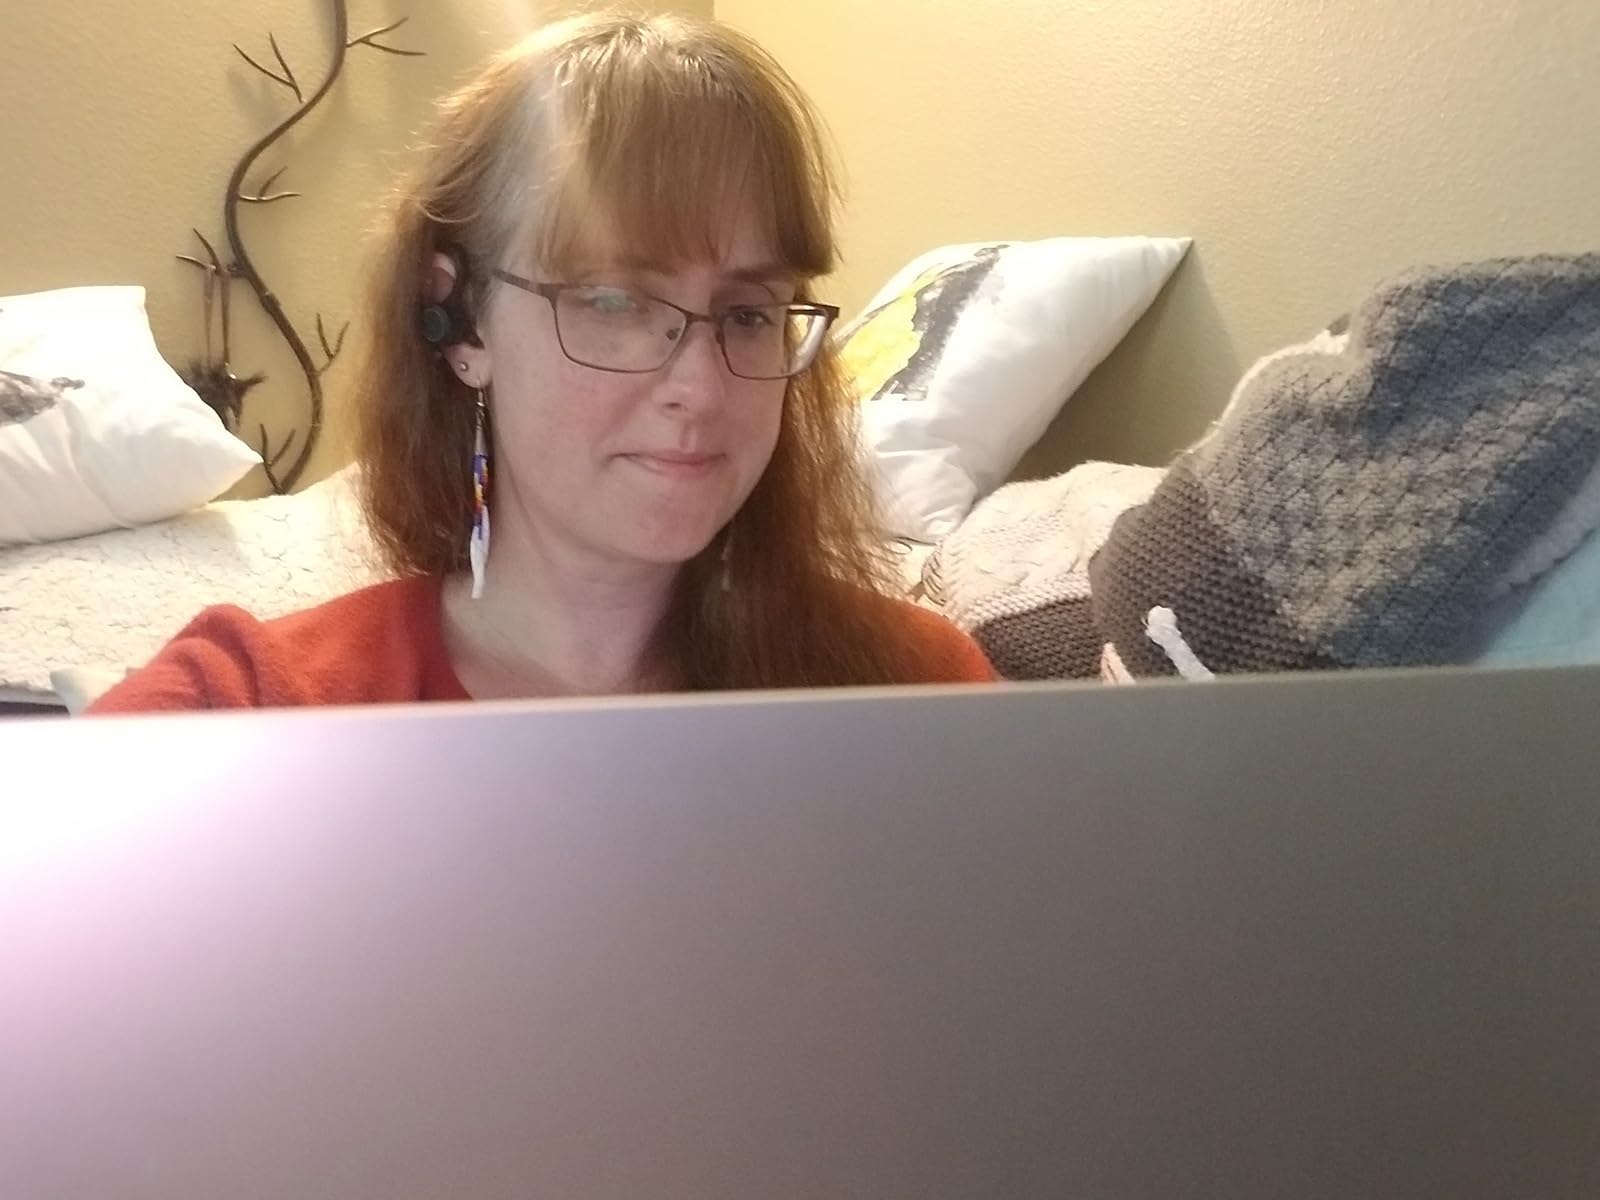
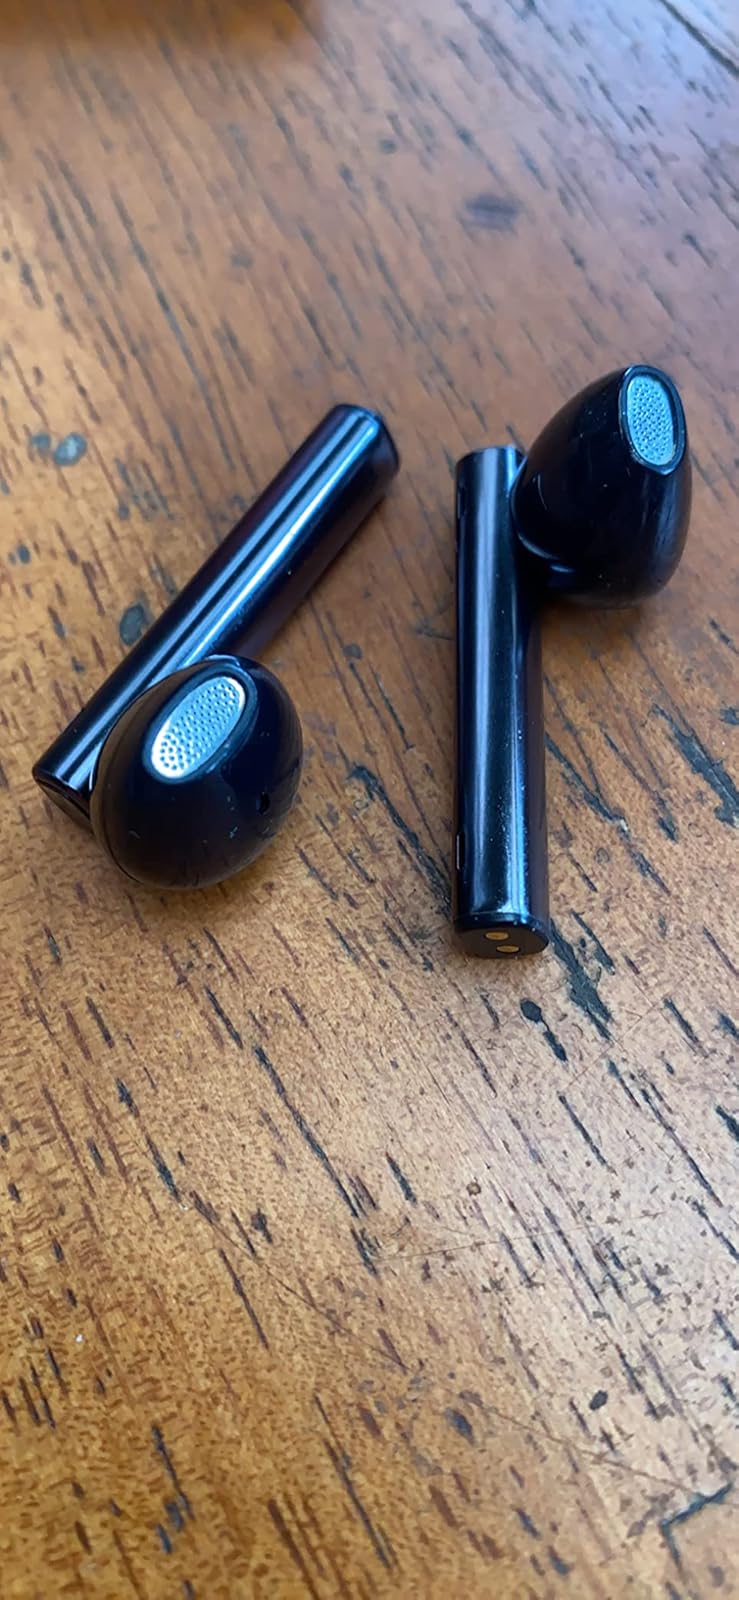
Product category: earbuds
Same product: no